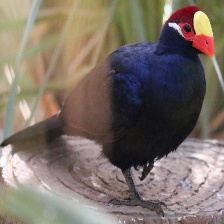
Species: VIOLET TURACO
Scientific name: MUSOPHAGA VIOLACEA